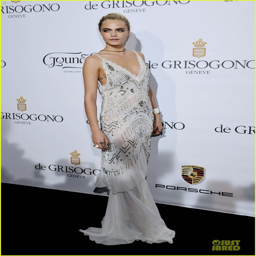
who made this amazing dress on person ? person